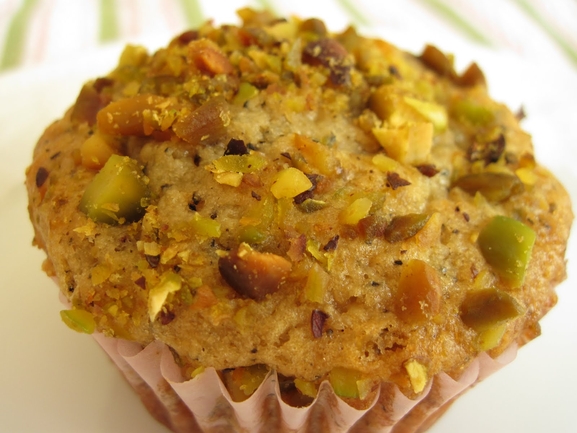
Label: muffin